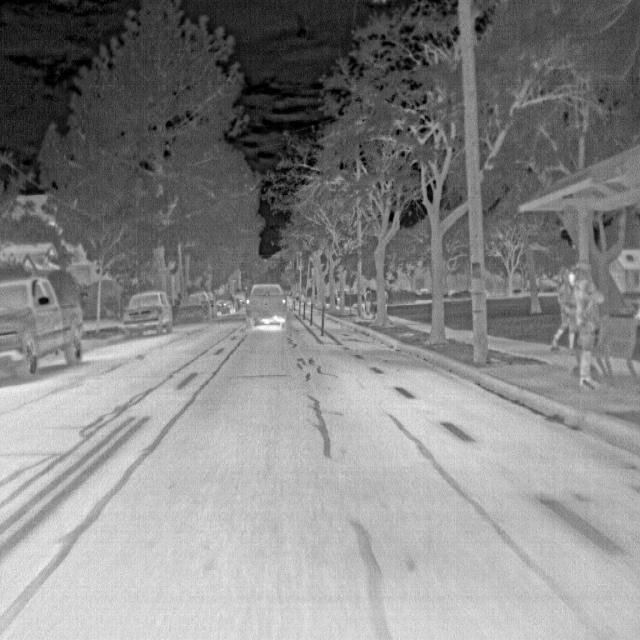
Detected objects:
label: person
label: person